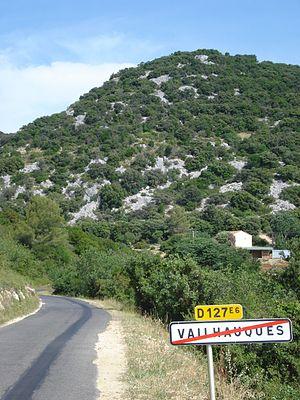
Vailhauquès, sorti nord, vue sur la garrigue.
Vailhauquès est une commune française située dans le département de l'Hérault en région Occitanie.